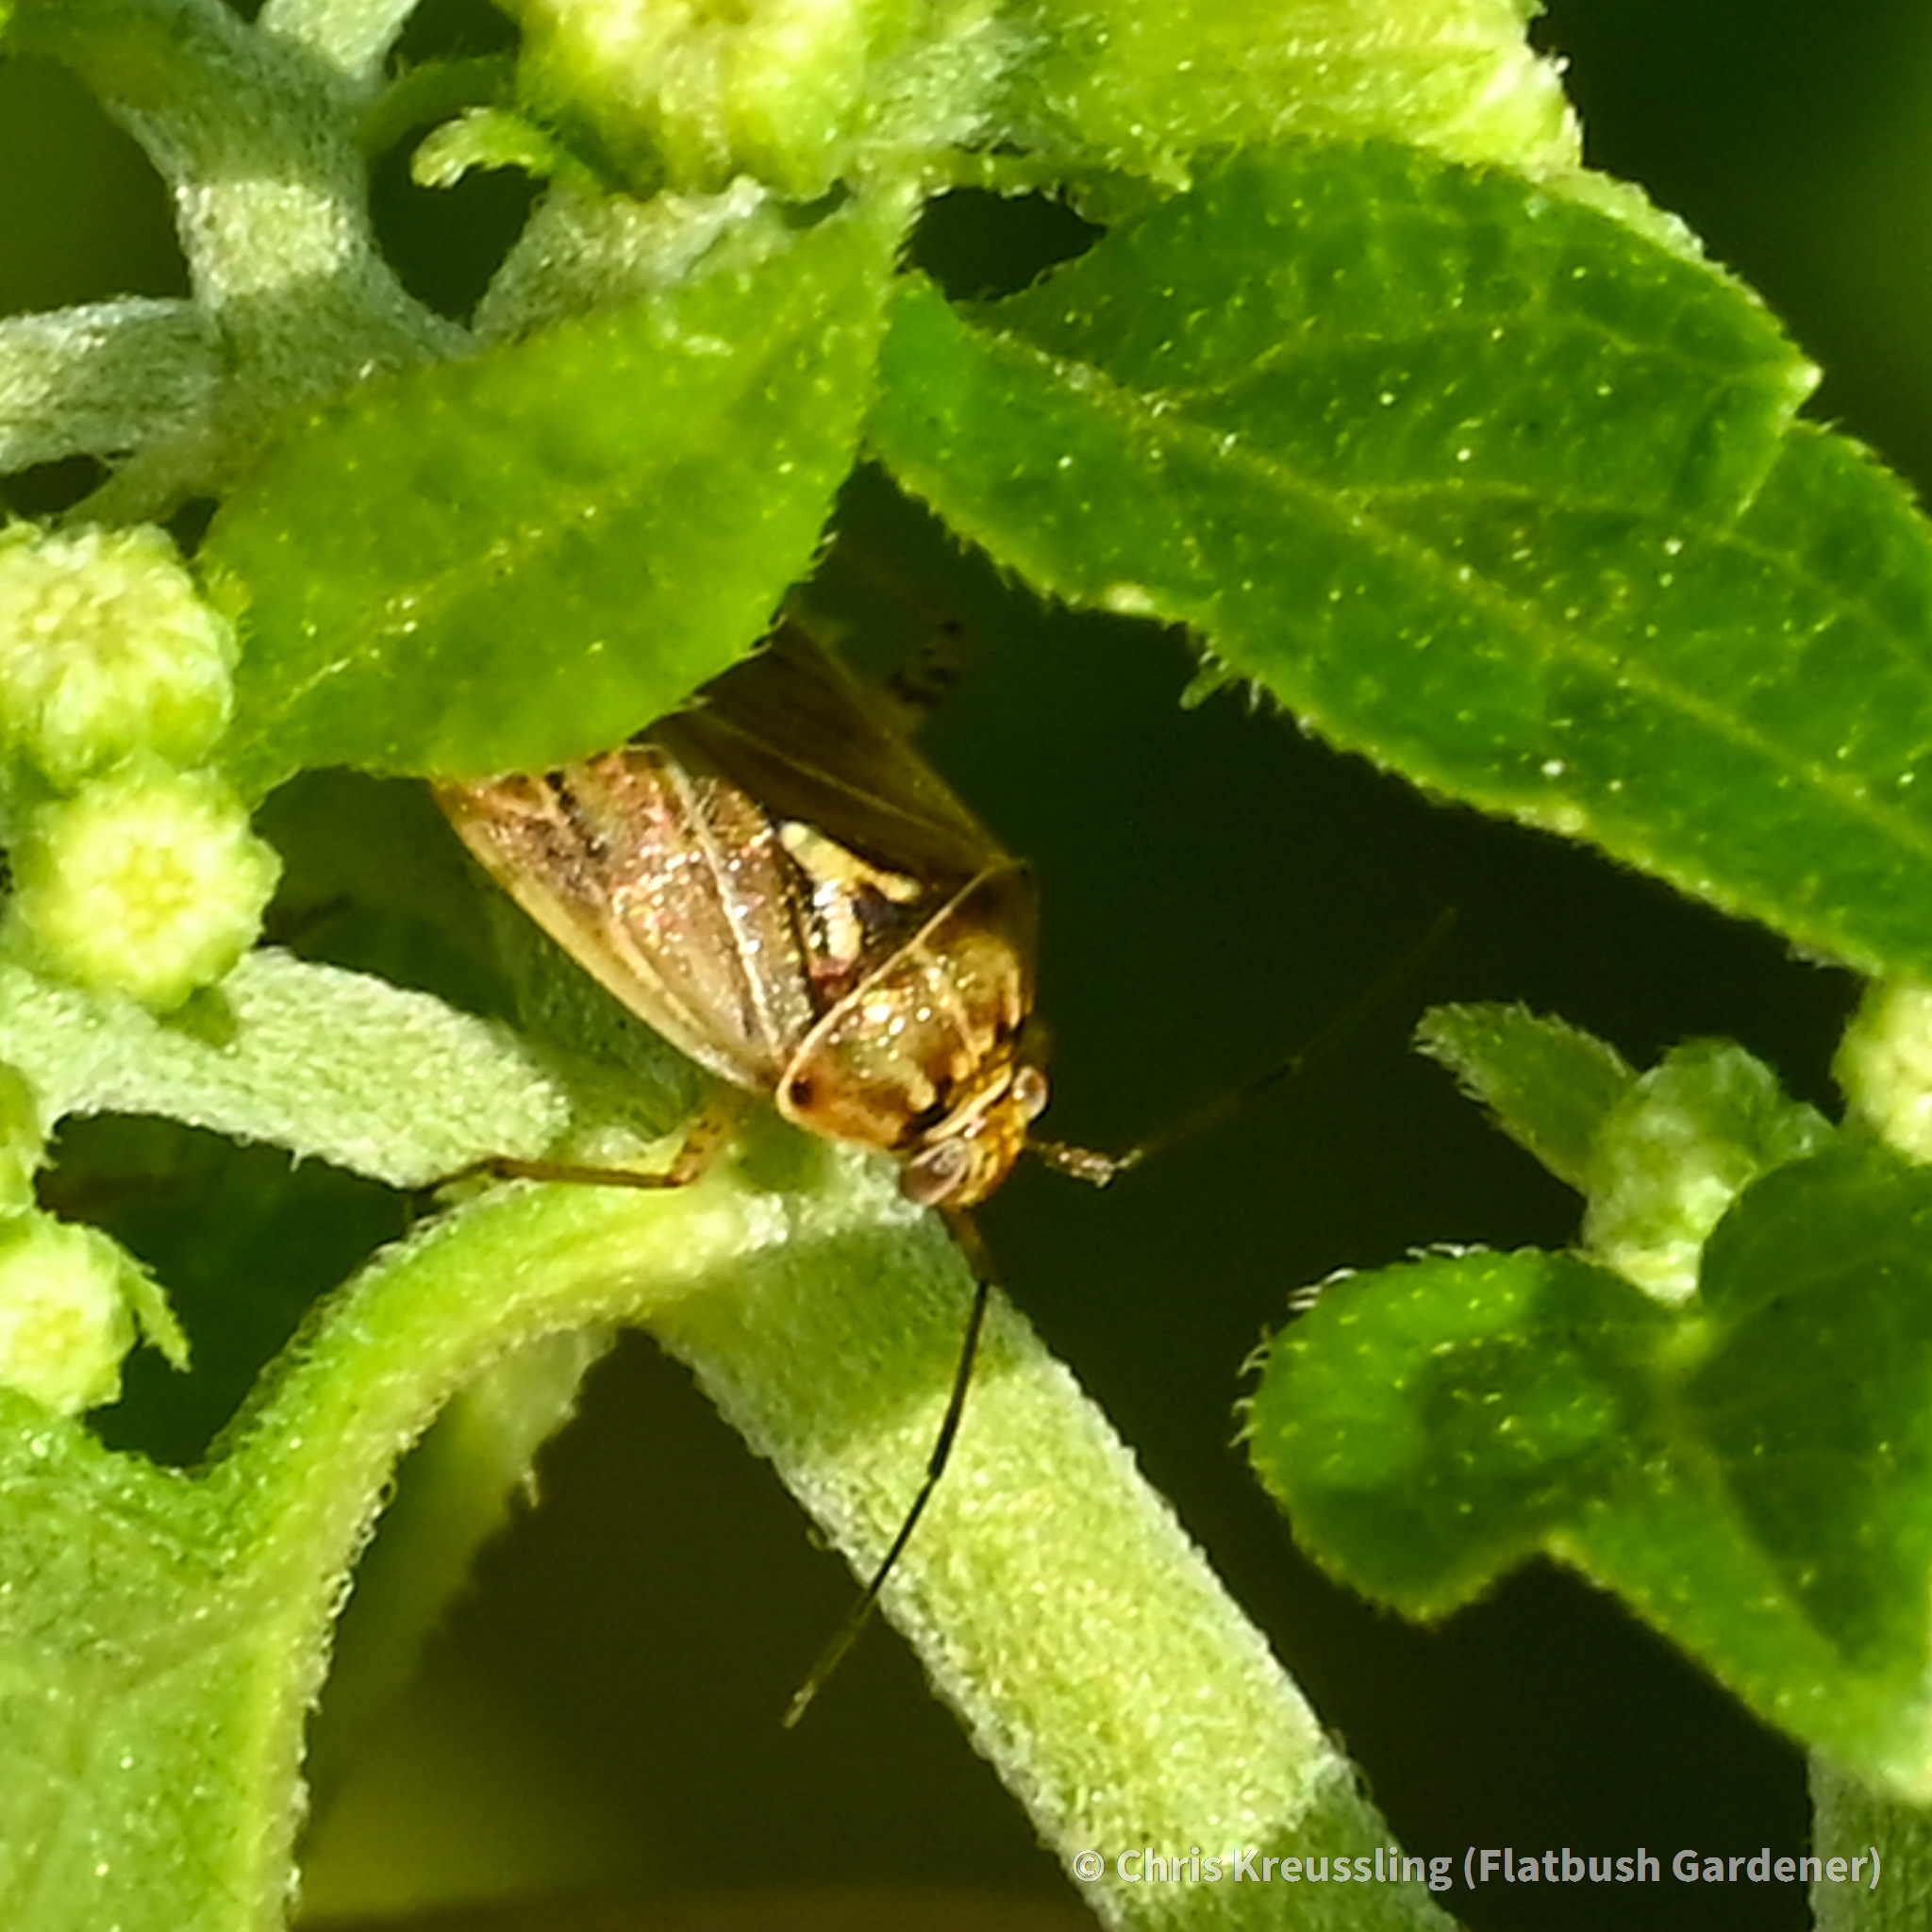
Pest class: lygus_bug